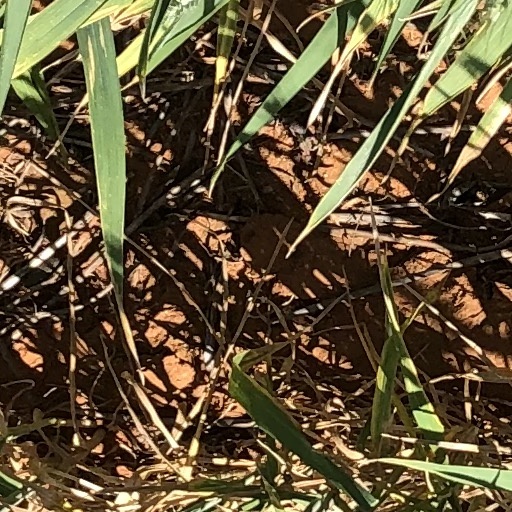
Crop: wheat